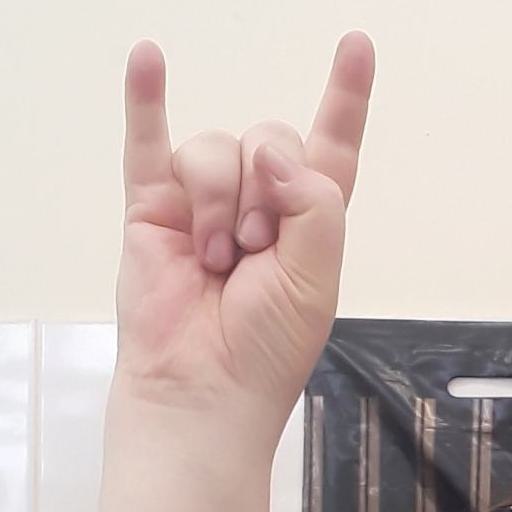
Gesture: rock